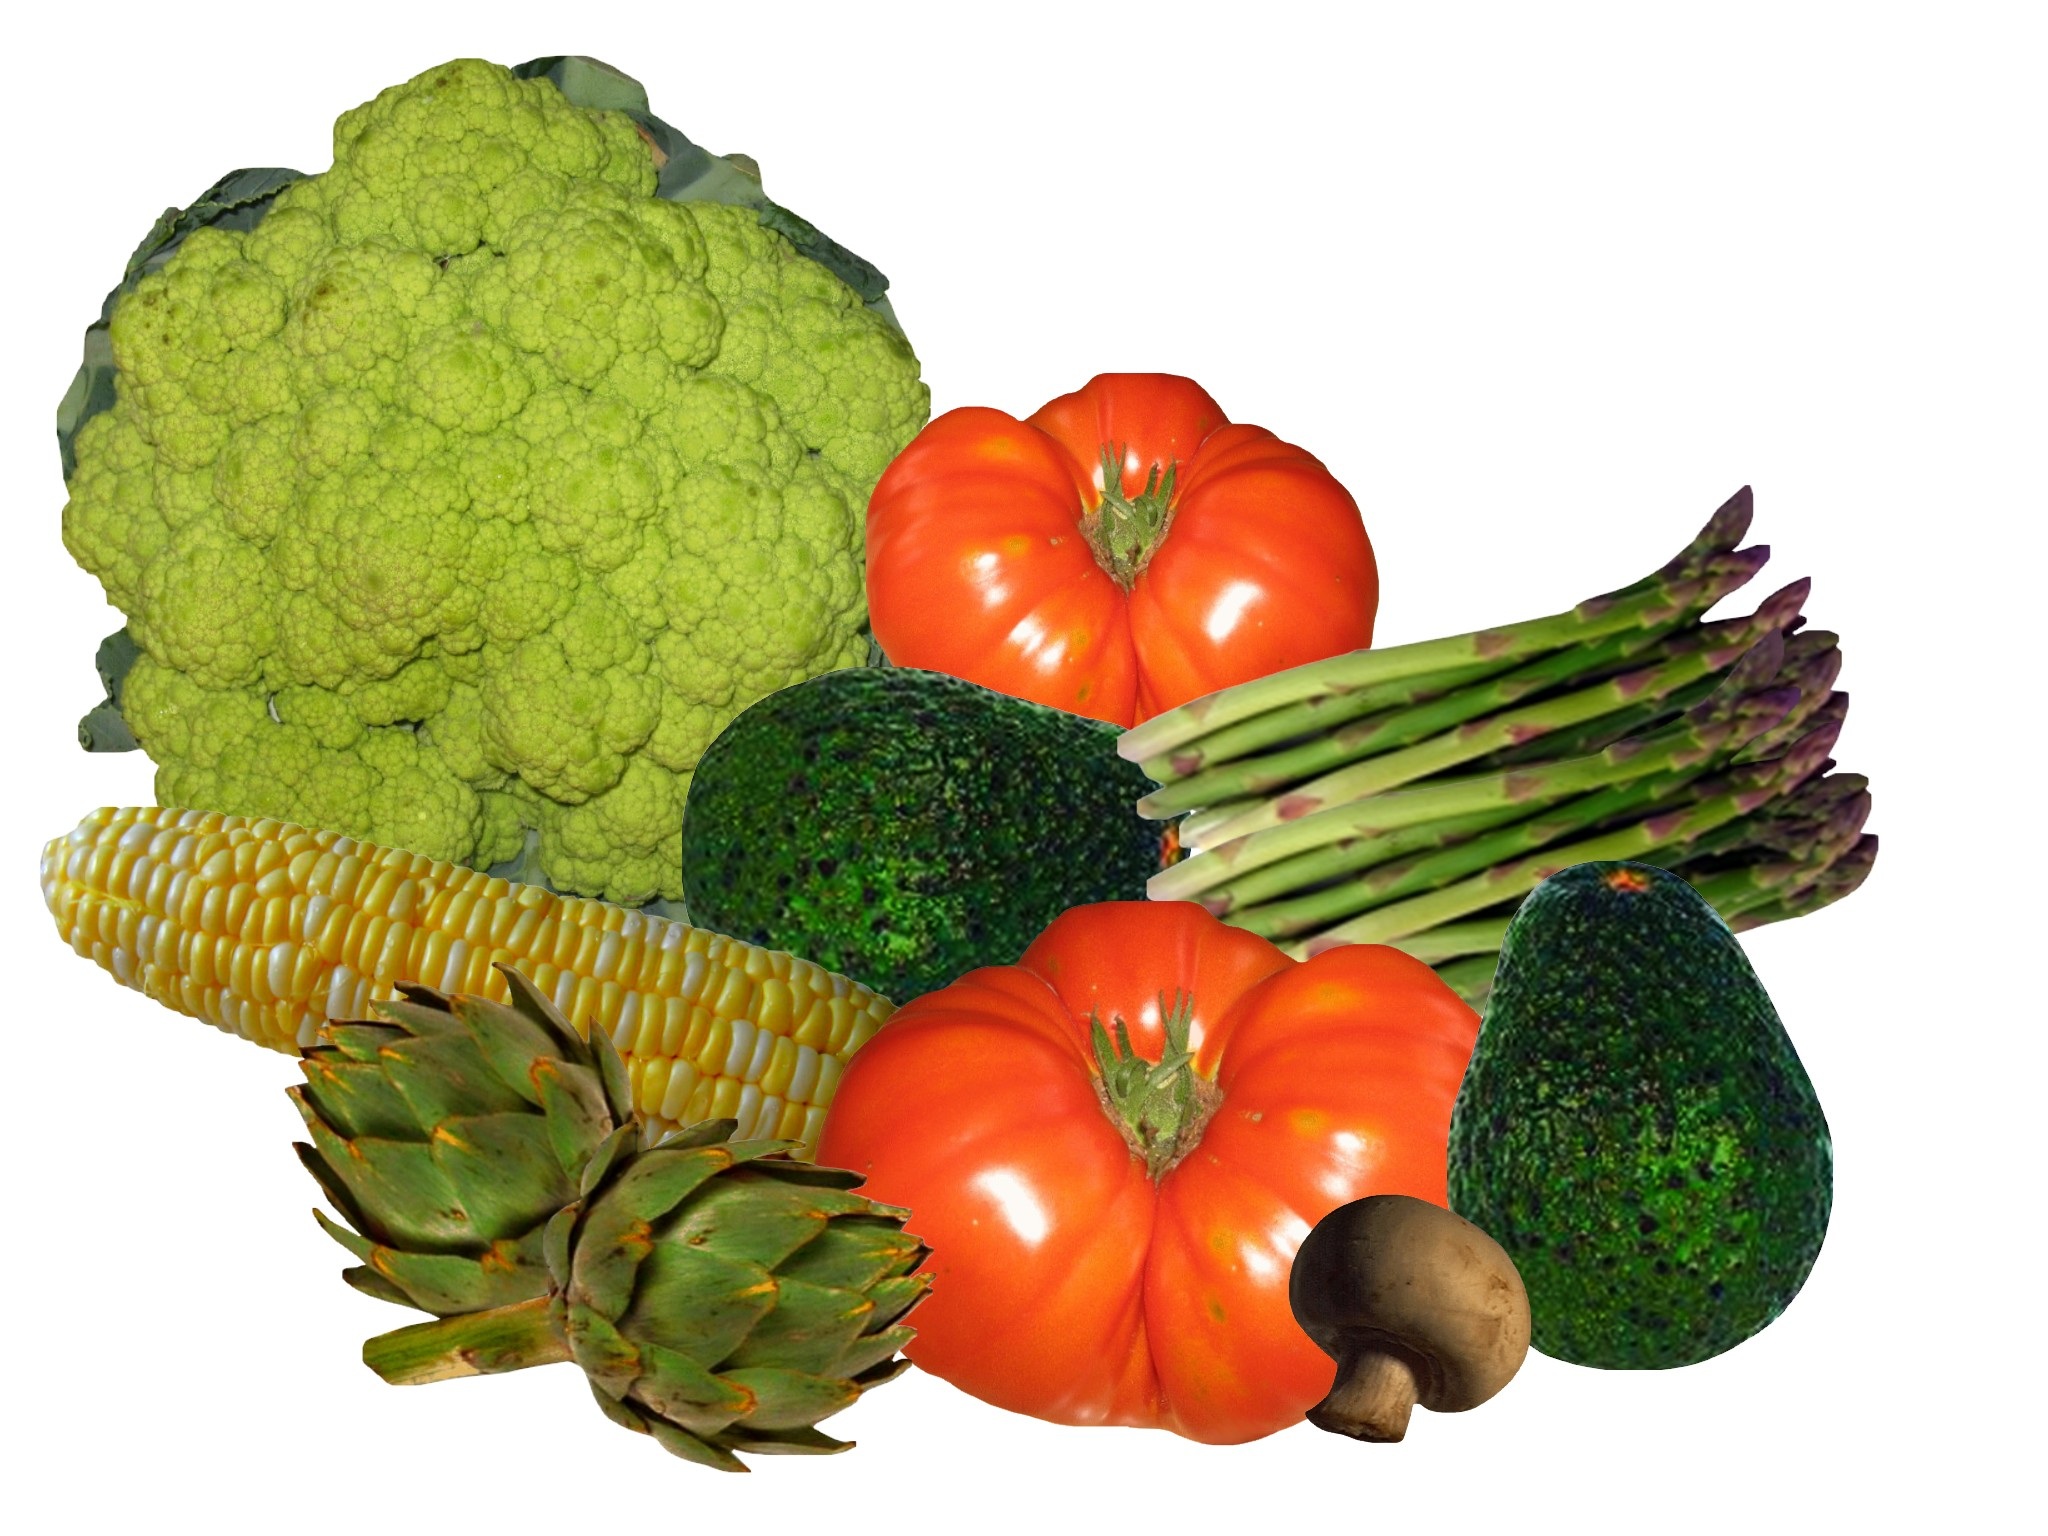
plant, fruit, food, red, produce, vegetable, garden, gourd, power, vegetables, lawyer, vegetable garden, flowering plant, tomato red, land plant